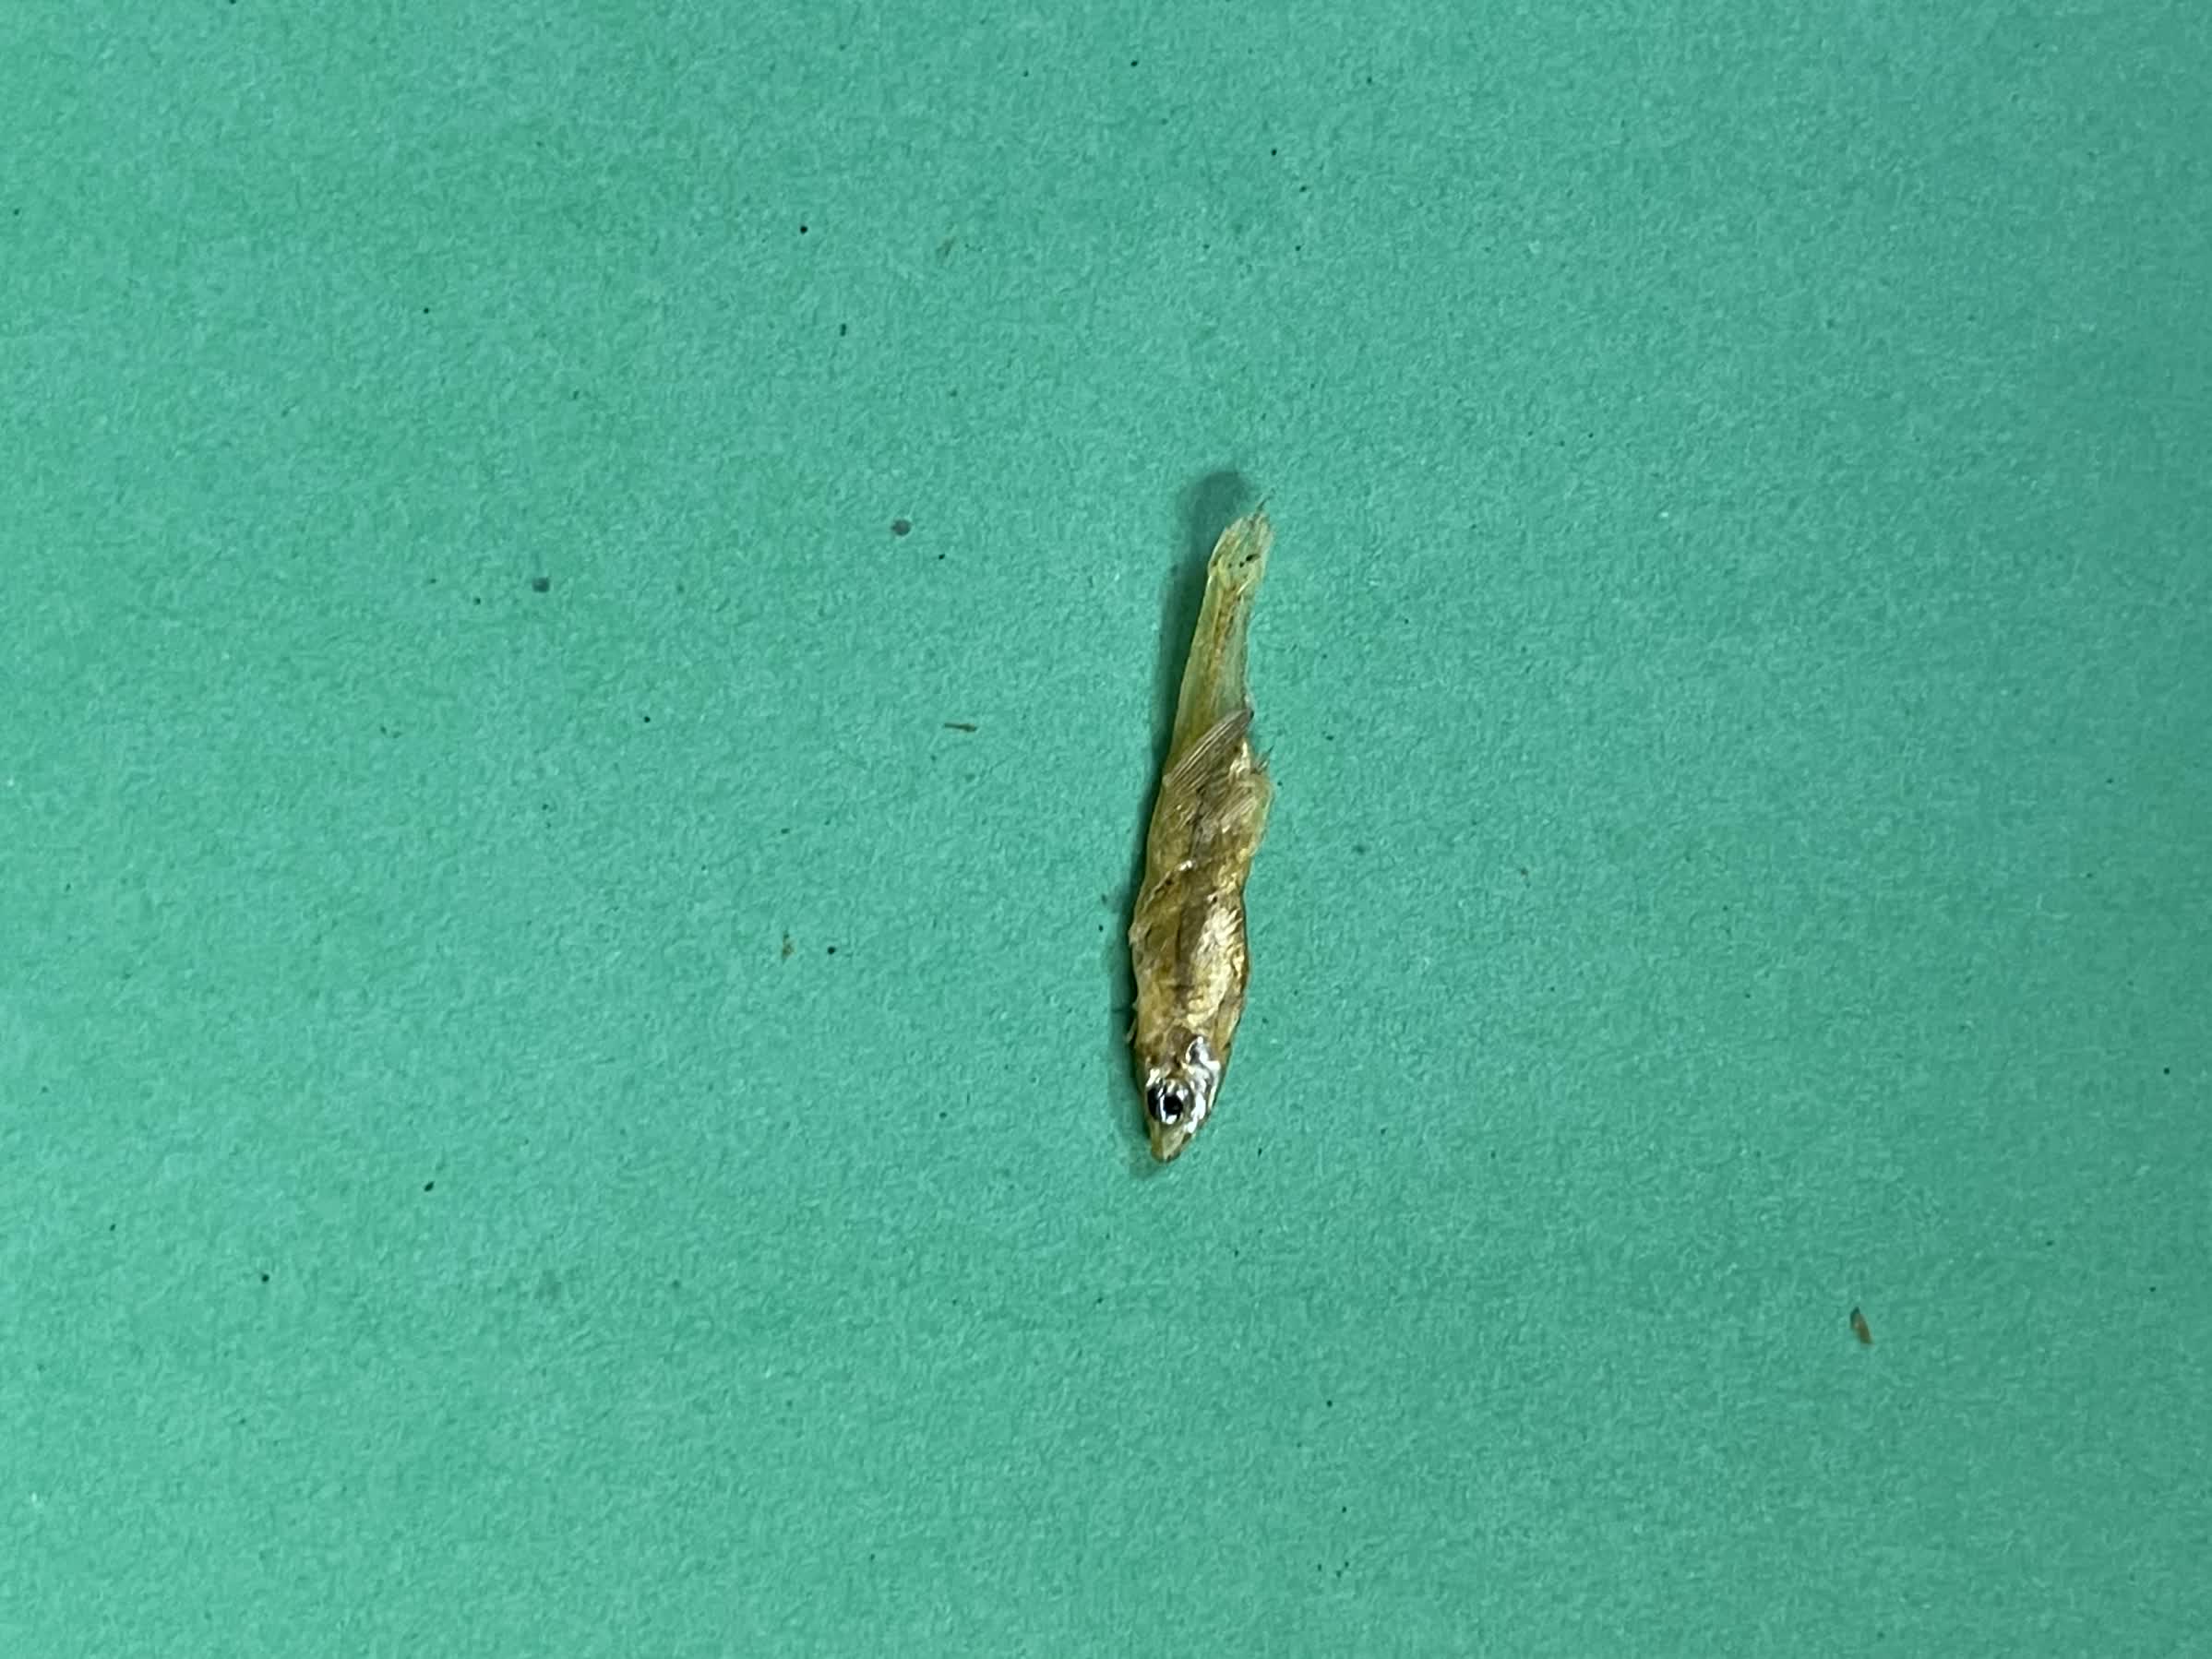
Species: kachki